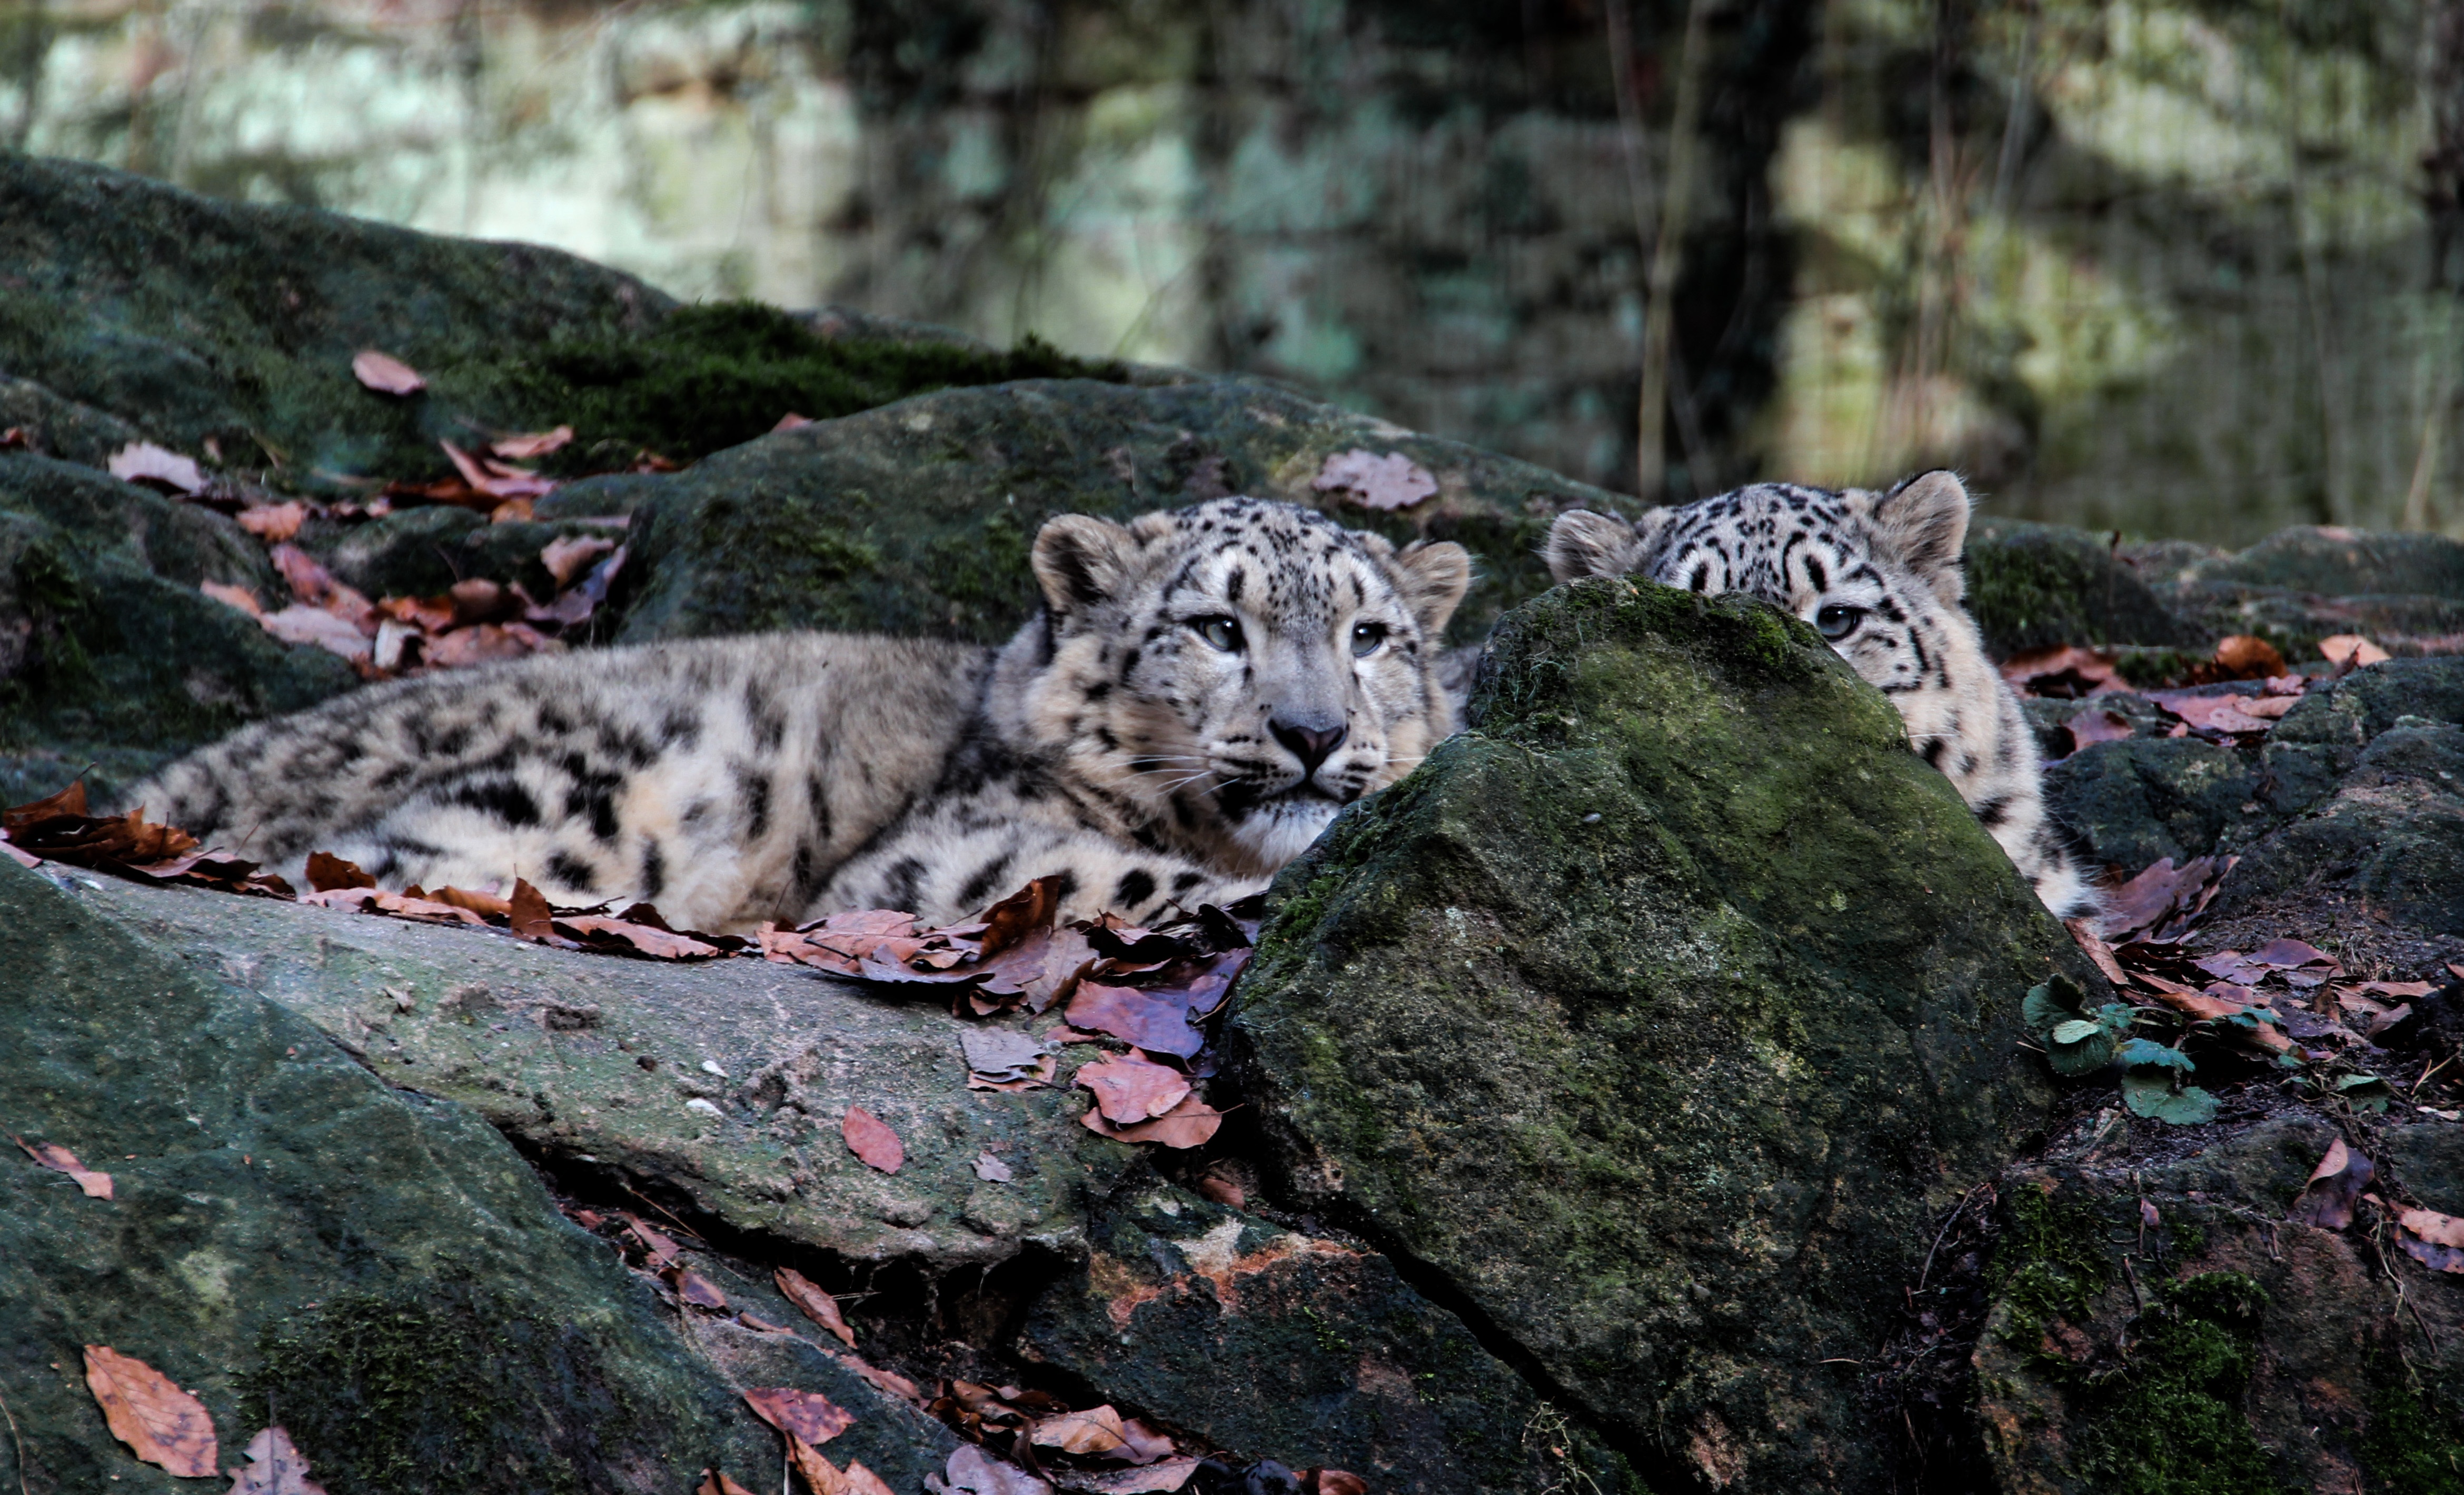
forest, animal, wildlife, wild, zoo, fur, cat, mammal, predator, fauna, leopard, tiger, lynx, snow leopard, big cats, cat like mammal